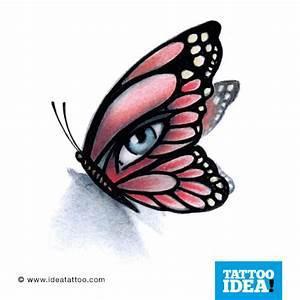
butterfly